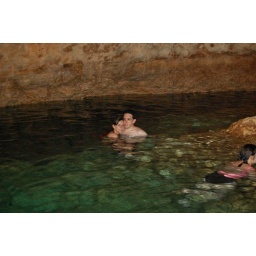
Swimming in a cenote (fresh water in a cave). The water was incredibly clear